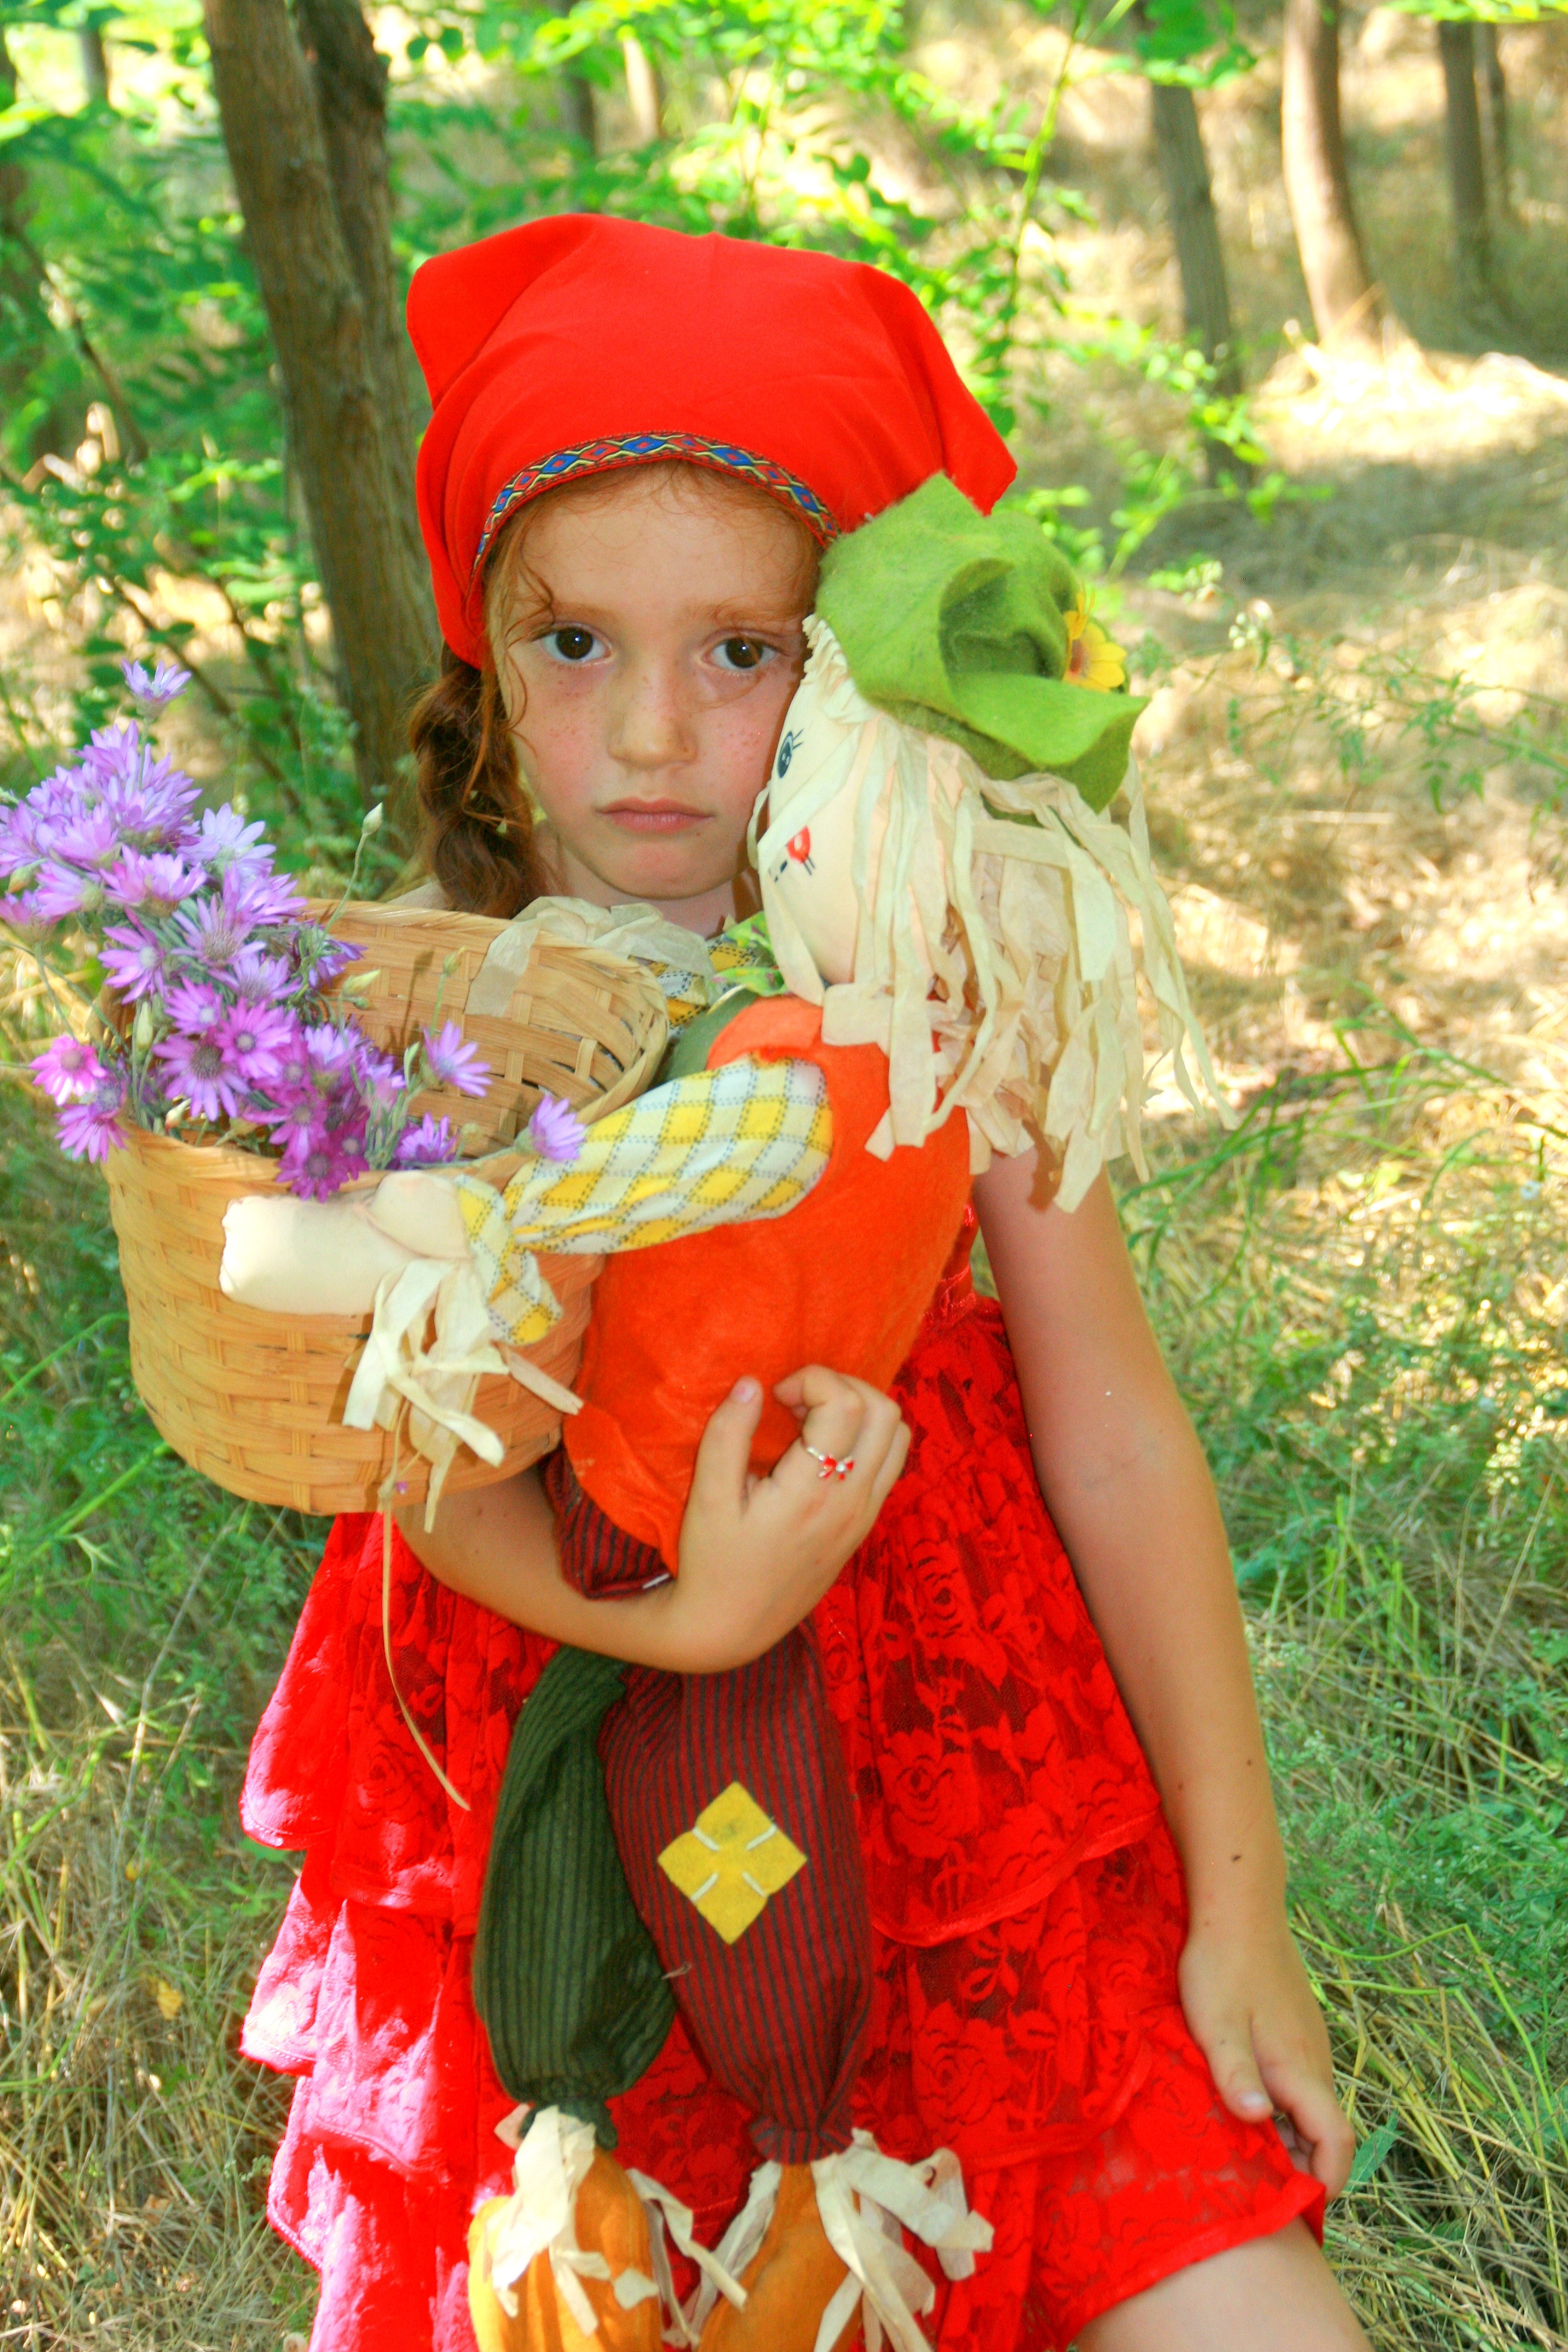
forest, girl, flower, spring, red, autumn, child, clothing, basket, dress, toddler, story, costume, little red riding hood